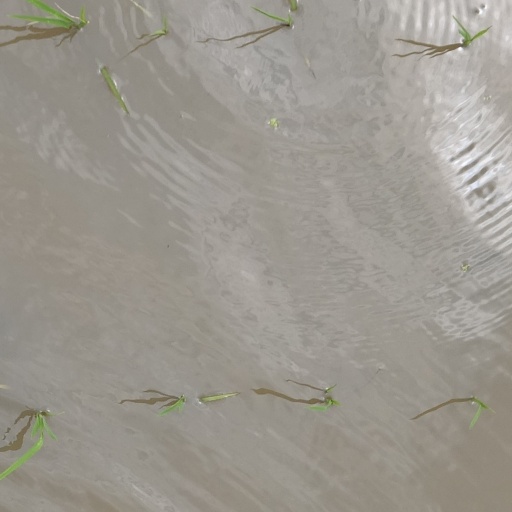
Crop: rice